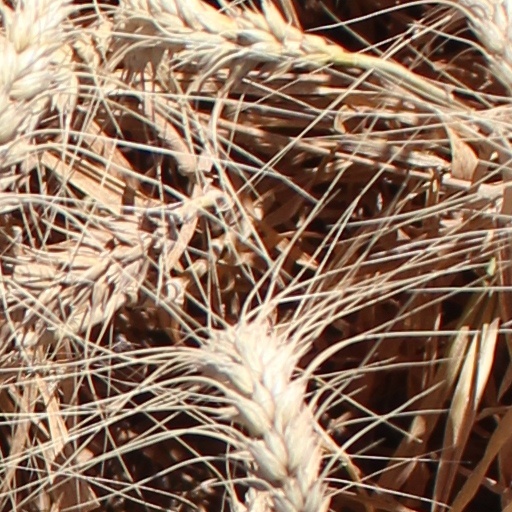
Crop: wheat